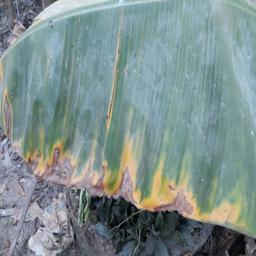
Label: POTASSIUM DEFICIENCY